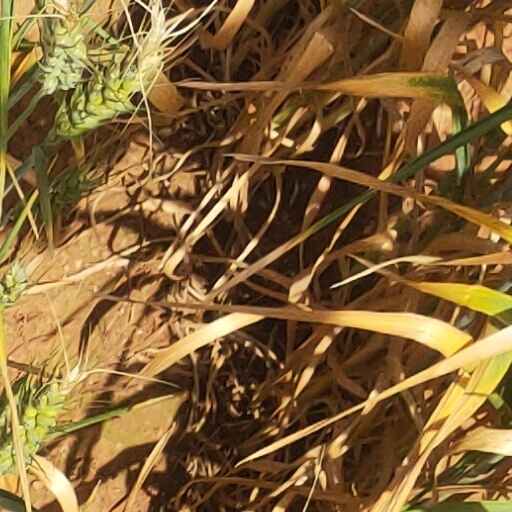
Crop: wheat